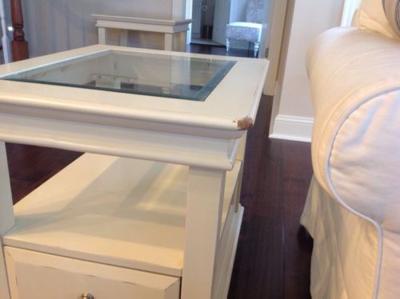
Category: table